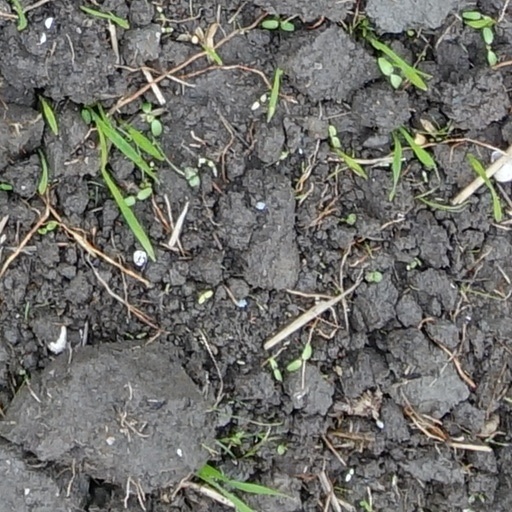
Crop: wheat